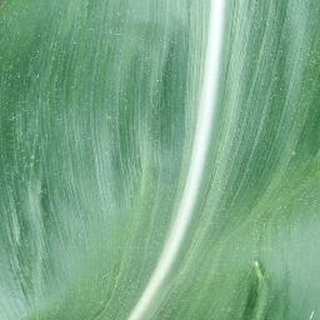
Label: healthy_corn